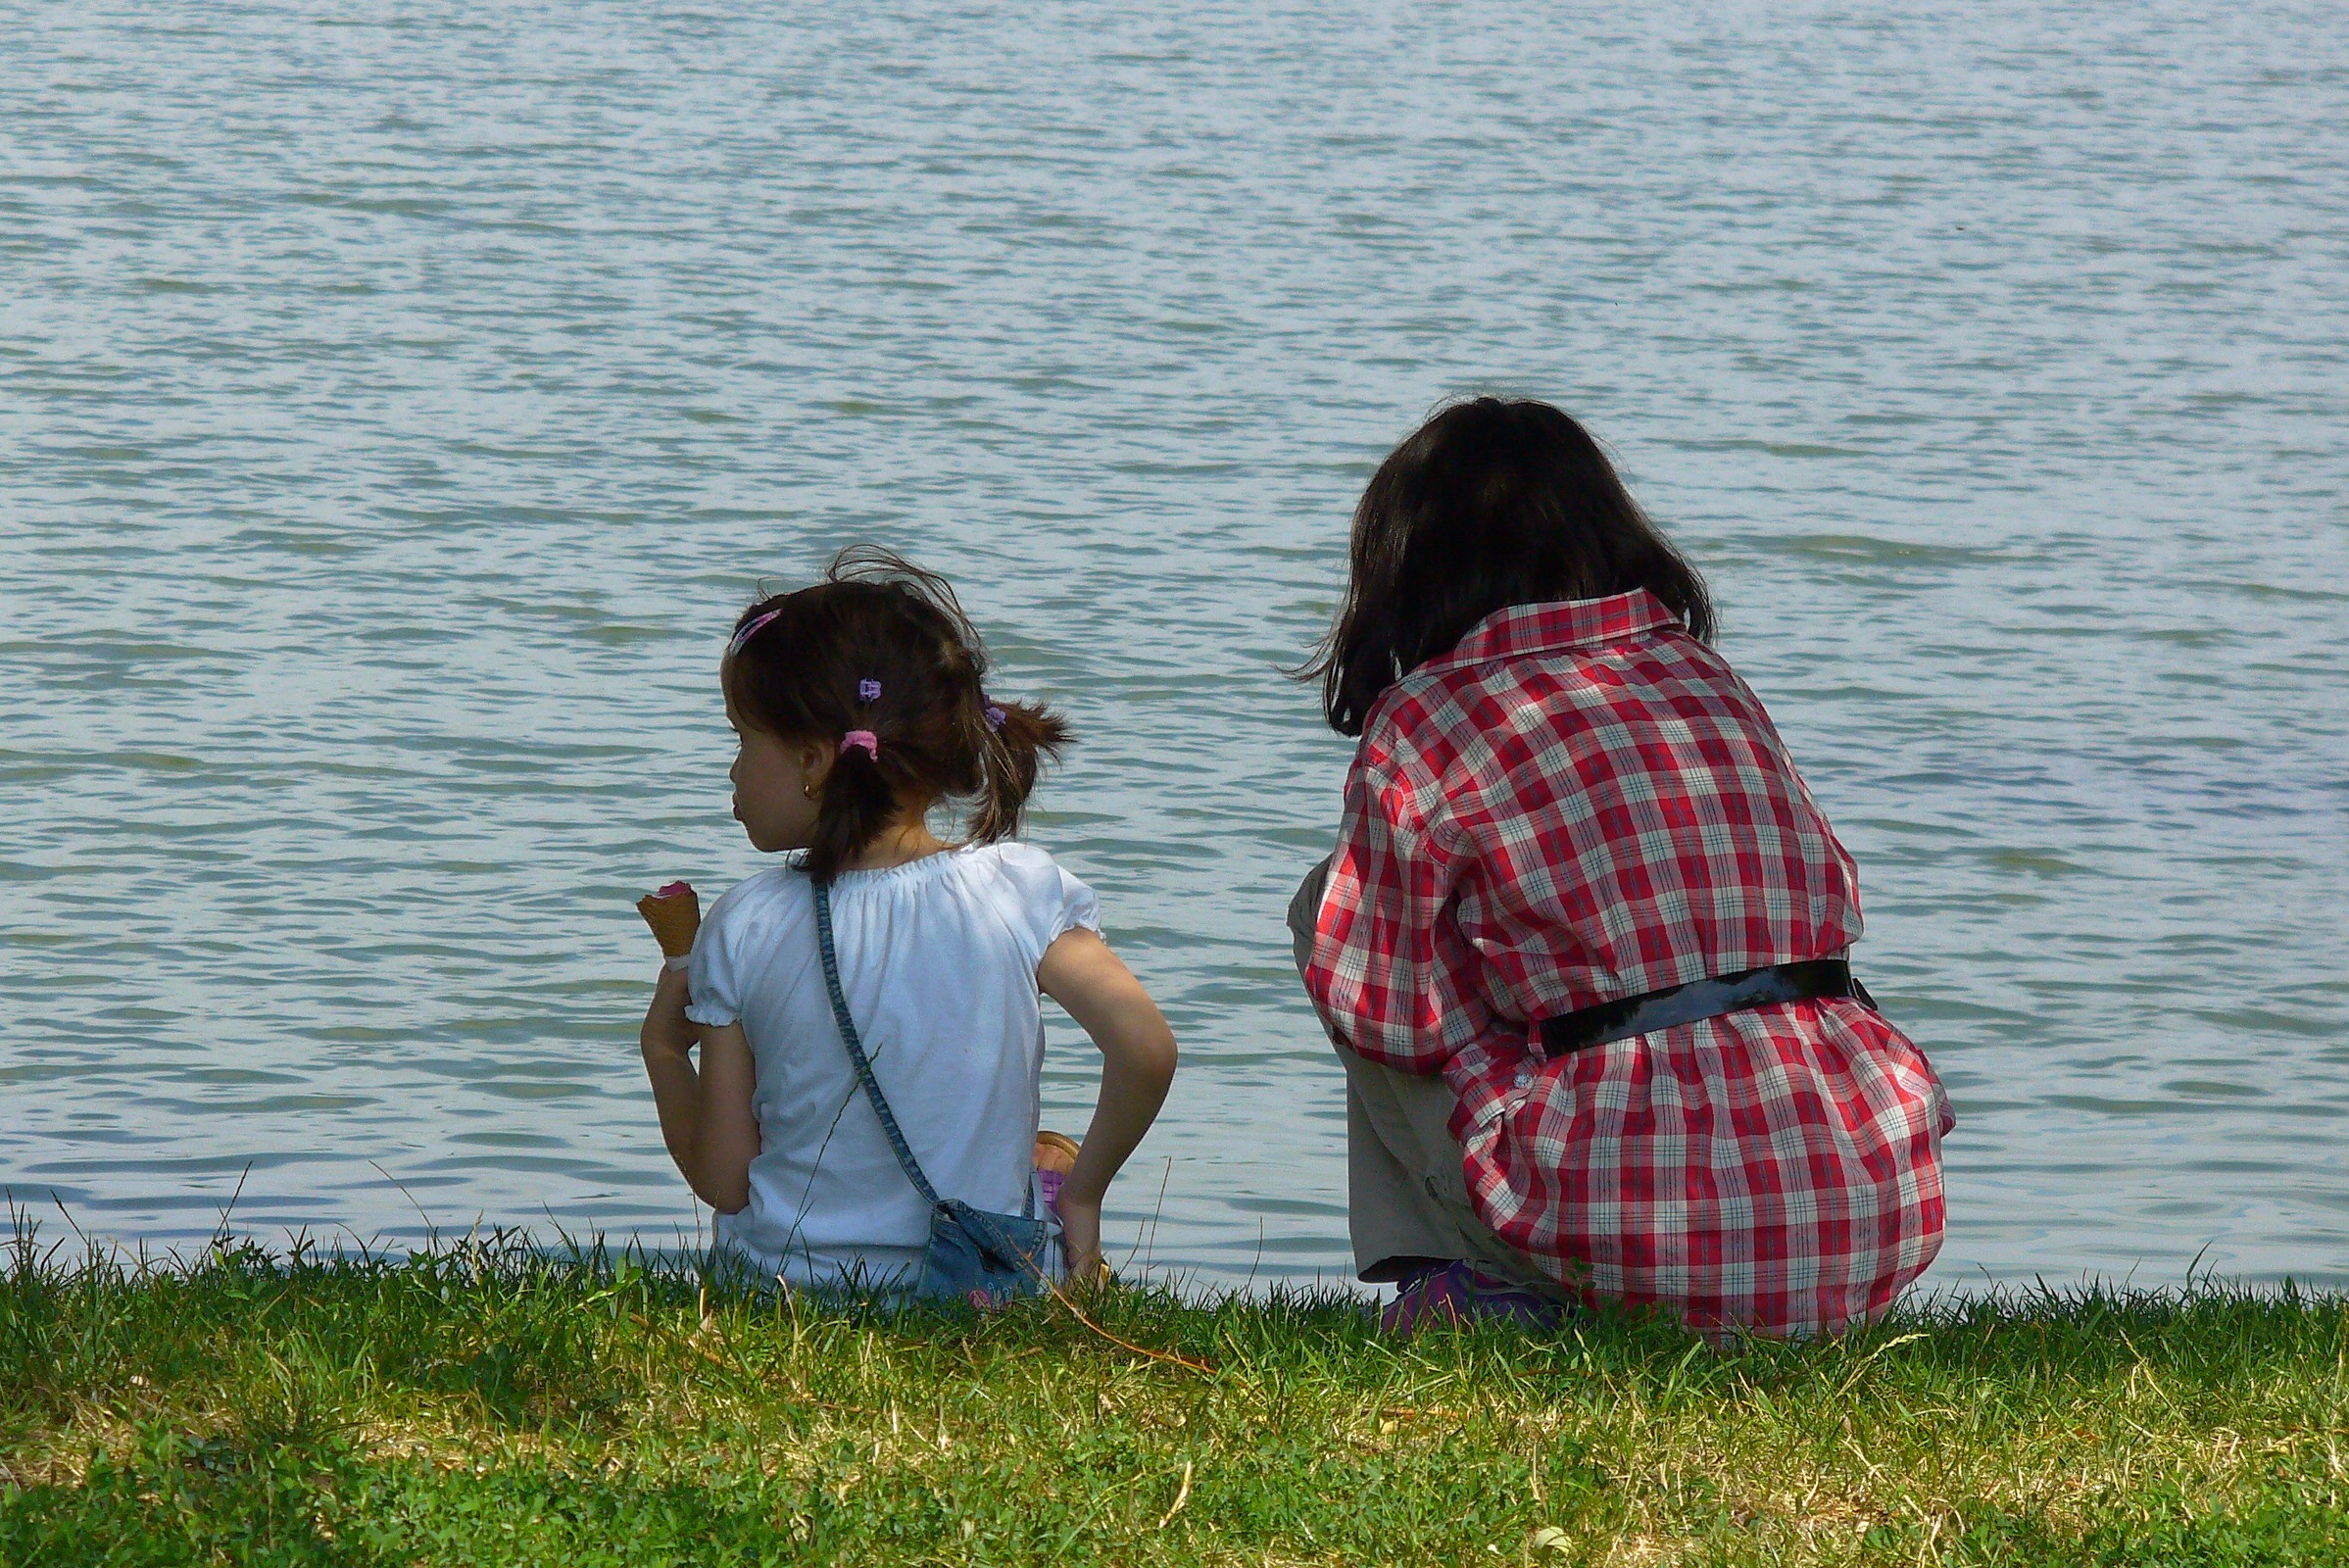
person, people, girl, cute, vacation, child, family, relaxation, sisters, human positions